Pripyat

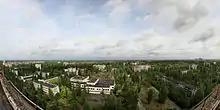
Panoramic view of Pripyat in May 2009

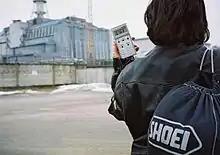
View of the Chernobyl power plant including 2003 radioactive level of 0.763 per hour

Access to Pripyat, unlike cities of military importance, was not restricted before the disaster as the Soviet Union deemed nuclear power stations safer than other types of power plants. Nuclear power stations were presented as achievements of Soviet engineering, harnessing nuclear power for peaceful projects. The slogan "peaceful atom" was popular during those times. The original plan had been to build the plant only from Kyiv, but the Ukrainian Academy of Sciences, among other bodies, expressed concern that would be too close to the city. As a result, the power station and Pripyat were built at their current locations, about from Kyiv.